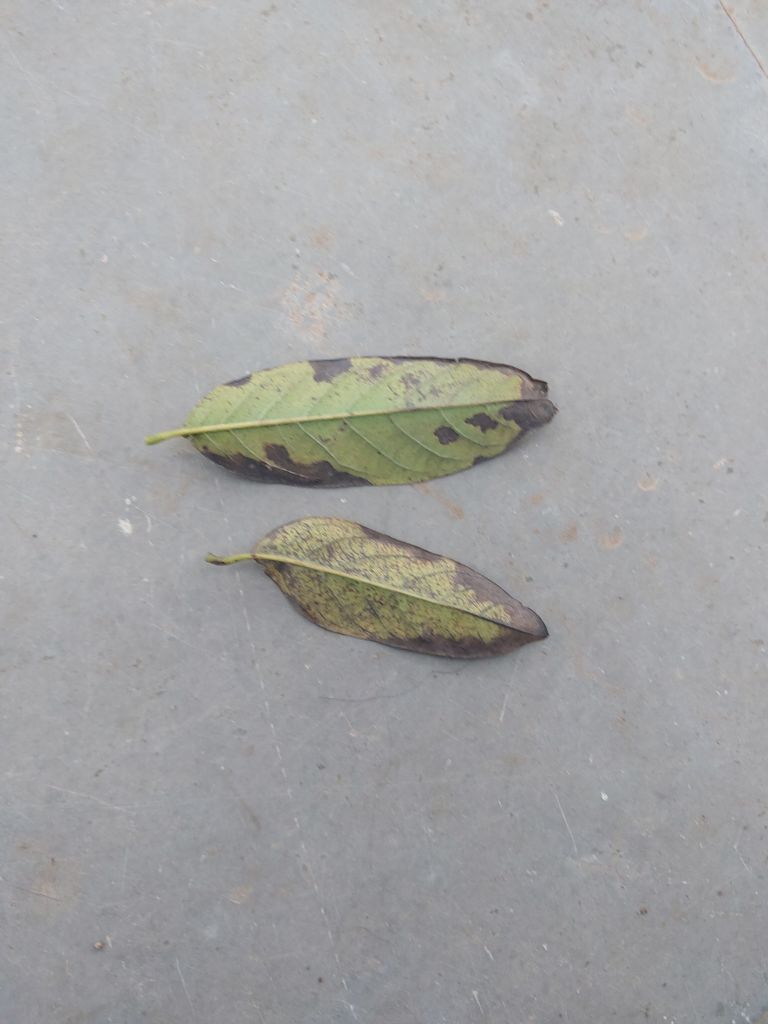
Disease label: Leaf spot on Leaves